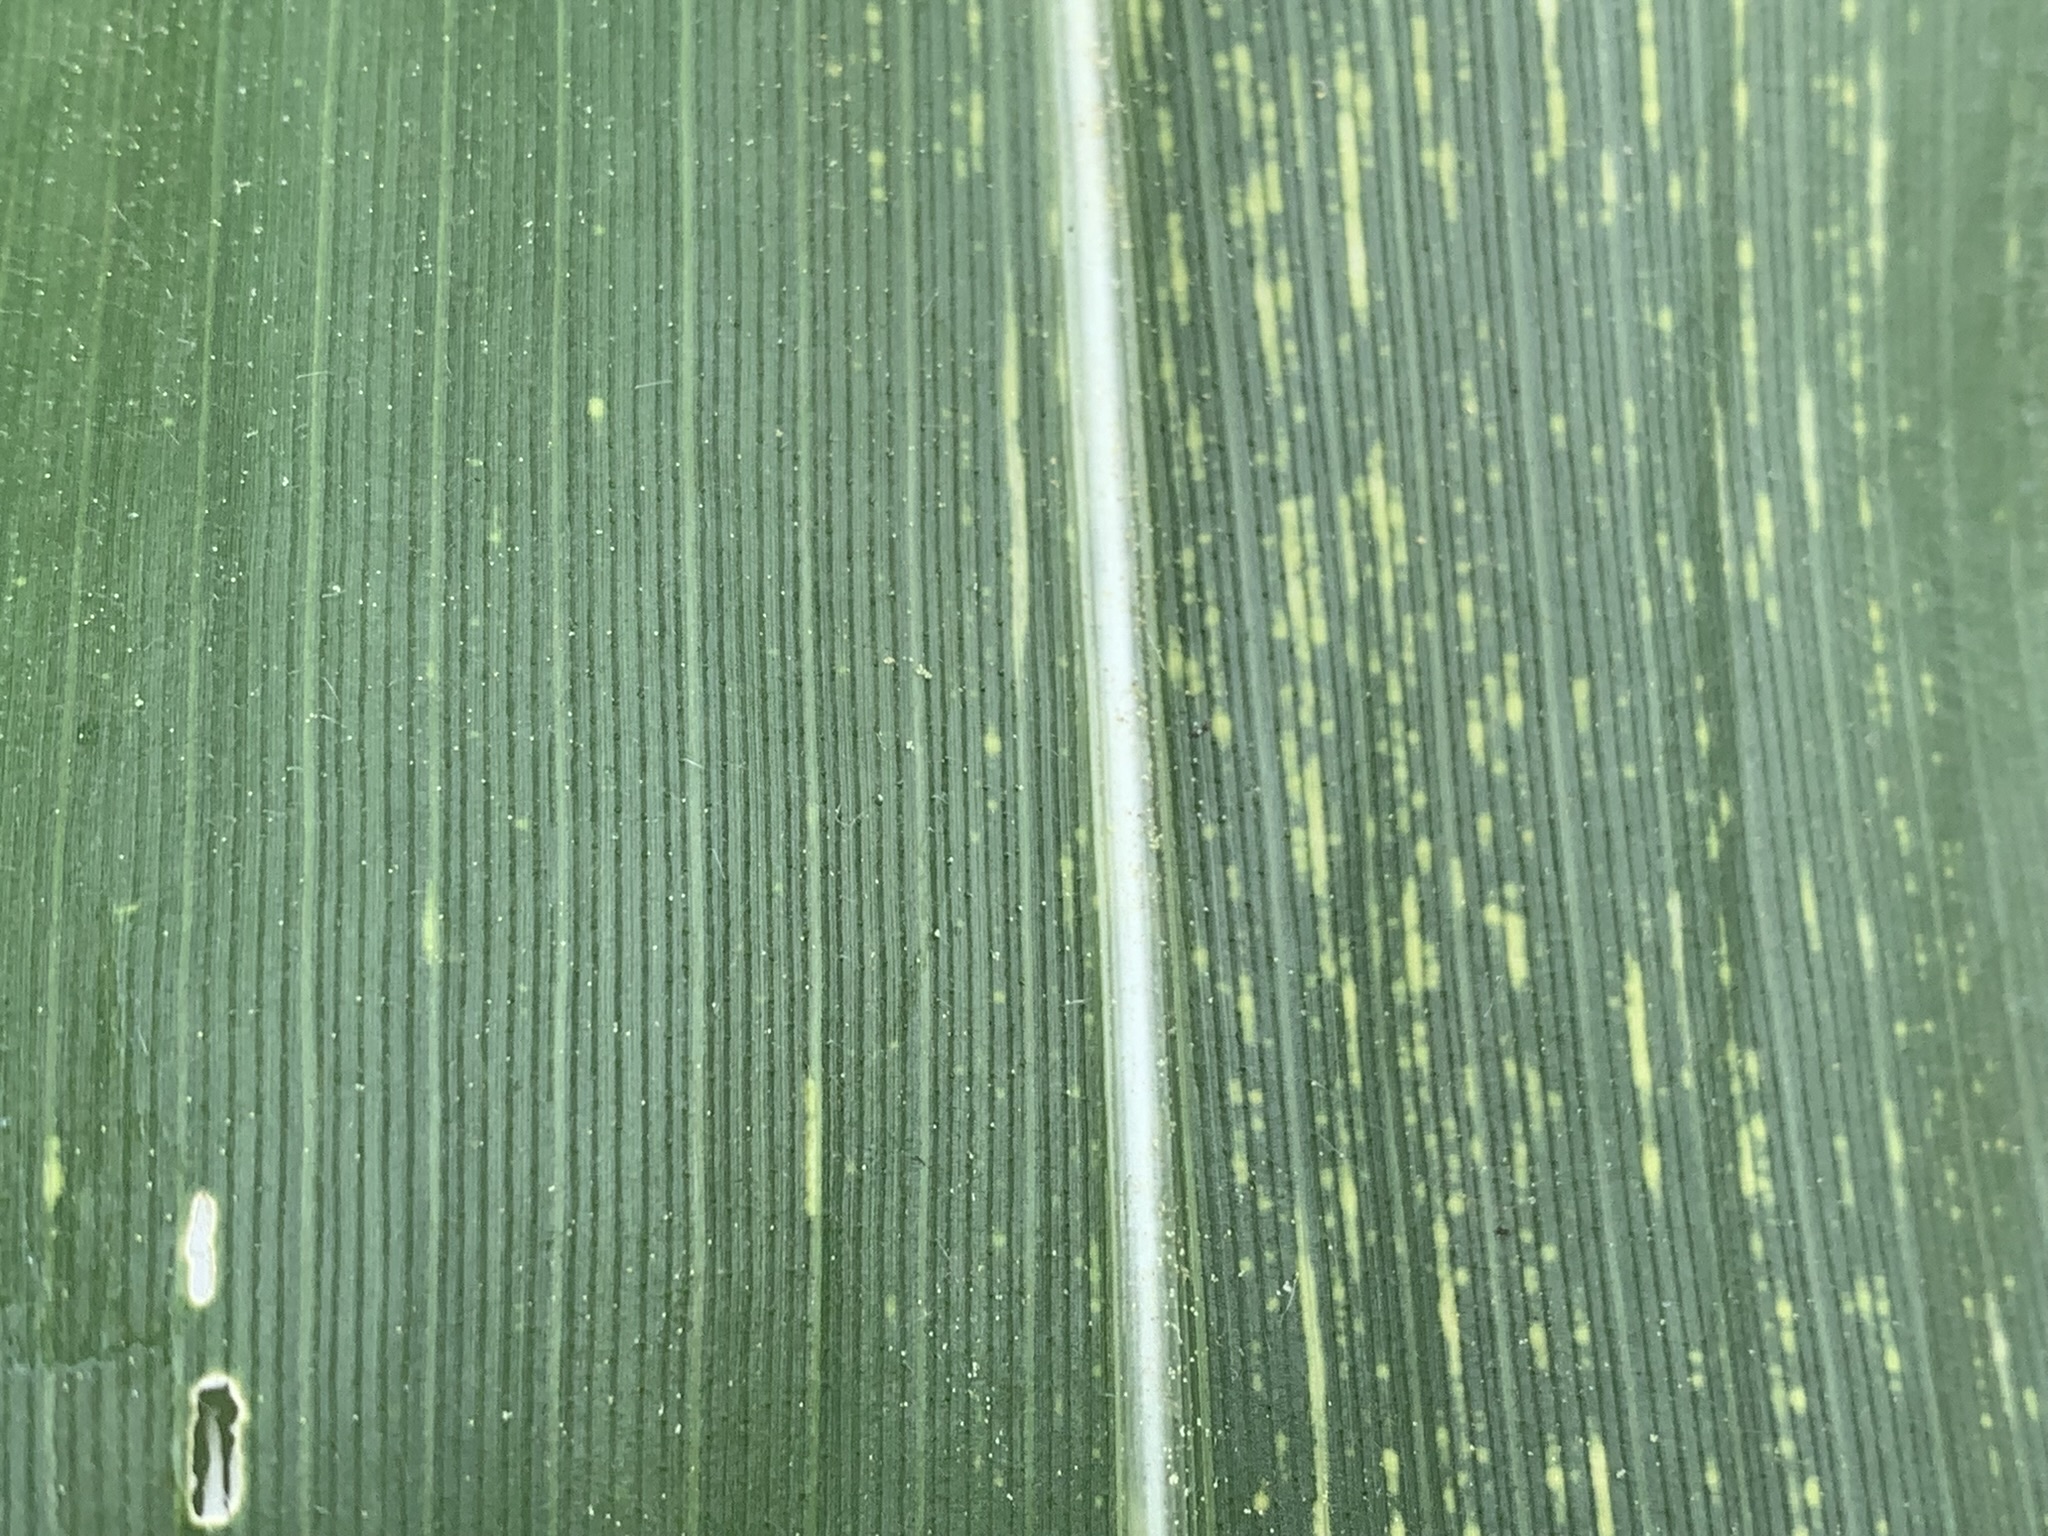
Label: MSV